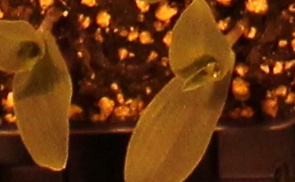
Label: Corn